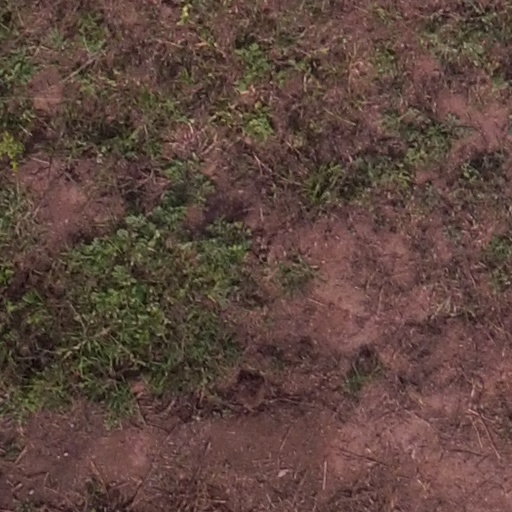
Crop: maize; corn